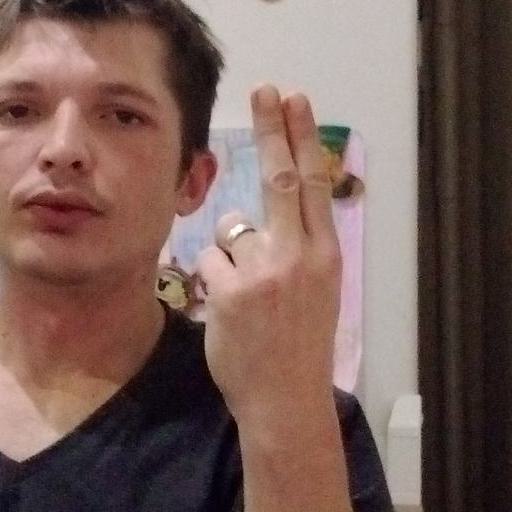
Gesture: two_up_inverted